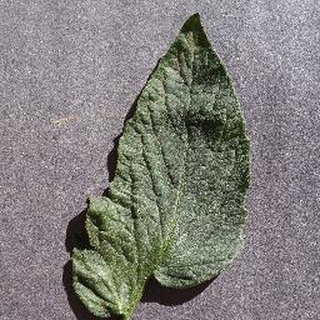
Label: healthy_tomato